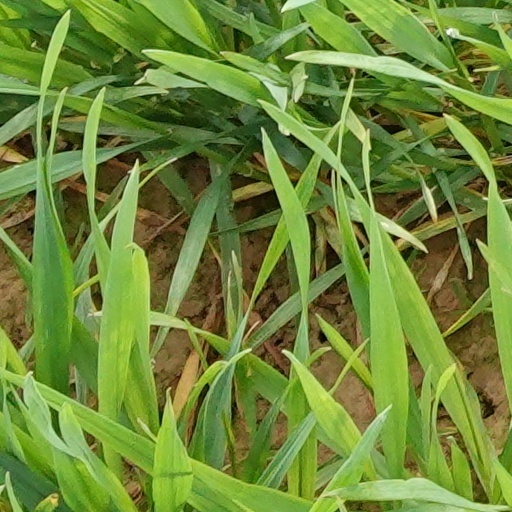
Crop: wheat